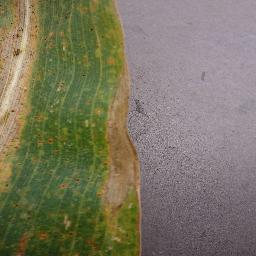
Label: Corn_(Maize)___Northern_Leaf_Blight